Sloped armour

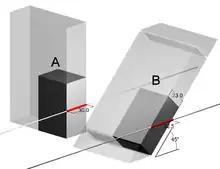
Triangular profile metal inserts are required to get uniform area density from sloped armour (B). Normal plate thickness in (B) must be reduced to compensate for the weight of these inserts.

The cause for the increased protection of a certain point "at a given normal thickness" is the increased line-of-sight ("LOS") thickness of the armour, which is the thickness along the horizontal plane, along a line describing the oncoming projectile's general direction of travel. For a given thickness of armour plate, a projectile must travel through a greater thickness of armour to penetrate into the vehicle when it is sloped.